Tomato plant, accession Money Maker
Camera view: horizontal (90 deg, fisheye); turntable rotation: 210 degrees
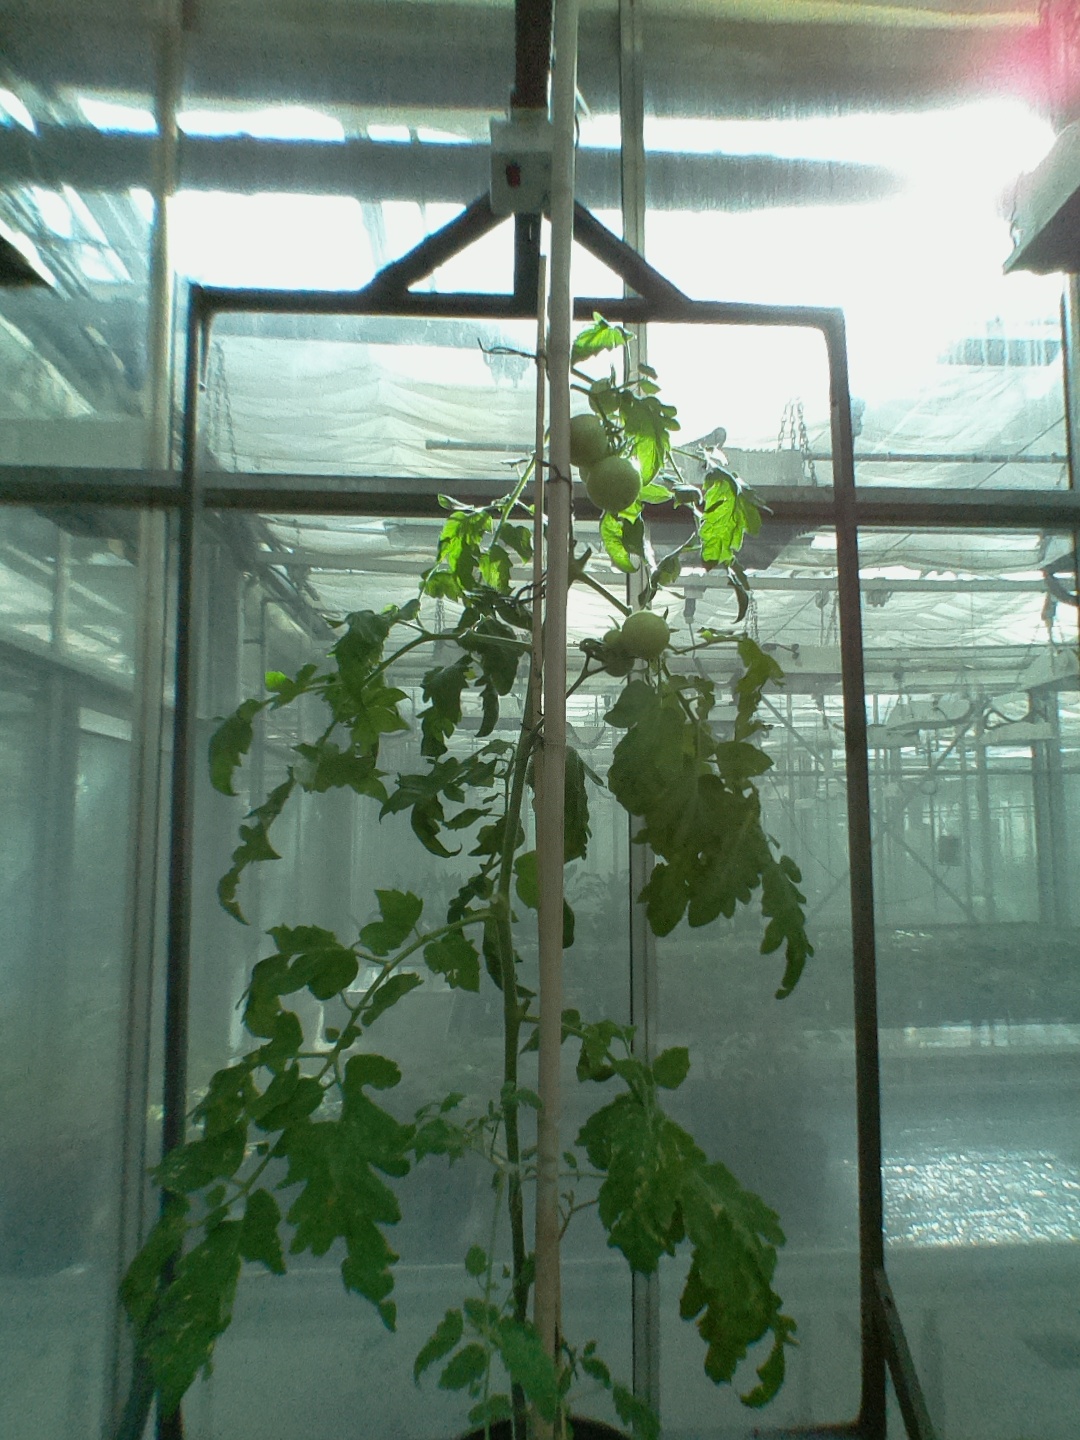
BBCH growth stage 72: 20%-30% of final fruit size